2020 Pennzoil 400

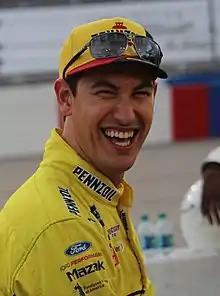
Joey Logano won the race.

Fox Sports covered their 20th race at the Las Vegas Motor Speedway. Mike Joy and 2001 race winner Jeff Gordon called from the booth for the race. Jamie Little, Regan Smith, Vince Welch and Matt Yocum handled the pit road duties for the television side. Larry McReynolds and Jamie McMurray provided insight from the Fox Sports studio in Charlotte.